Wardenclyffe Tower

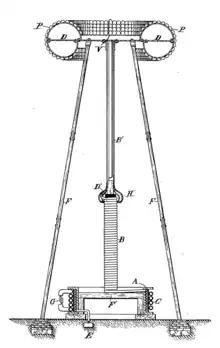
Tesla's Magnifying "Apparatus for transmitting electrical energy" covers the basic function of the device used at Wardenclyffe.

Tesla's design for Wardenclyffe grew out of his experiments beginning in the early 1890s. His primary goal in these experiments was to develop a new wireless power transmission system.